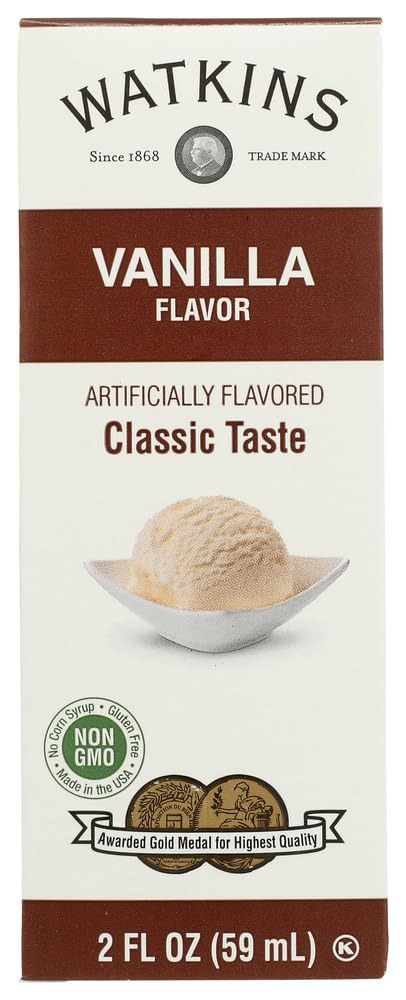
Item Name: Watkins 294724 2 fl oz Imitation Vanilla Extract, Pack of 12
Bullet Point 1: Can be used as a vanilla extract substitute
Bullet Point 2: Flavor won"t dissipate when making ice cream or foods baked at high temperatures
Bullet Point 3: Gluten free
Bullet Point 4: Corn syrup free
Bullet Point 5: Pack of 12Specifications
Product Description: Features. Can be used as a vanilla extract substitute. Flavor wont dissipate when making ice cream or foods baked at high temperatures. Gluten free. Corn syrup free. Pack of 12Specifications. Capacity 2 fl oz. Country of Origin USA. Dimension 5 H x 206 W x 106 L. Weight 021 lbs
Value: 12.0
Unit: Count

Price: 32.55